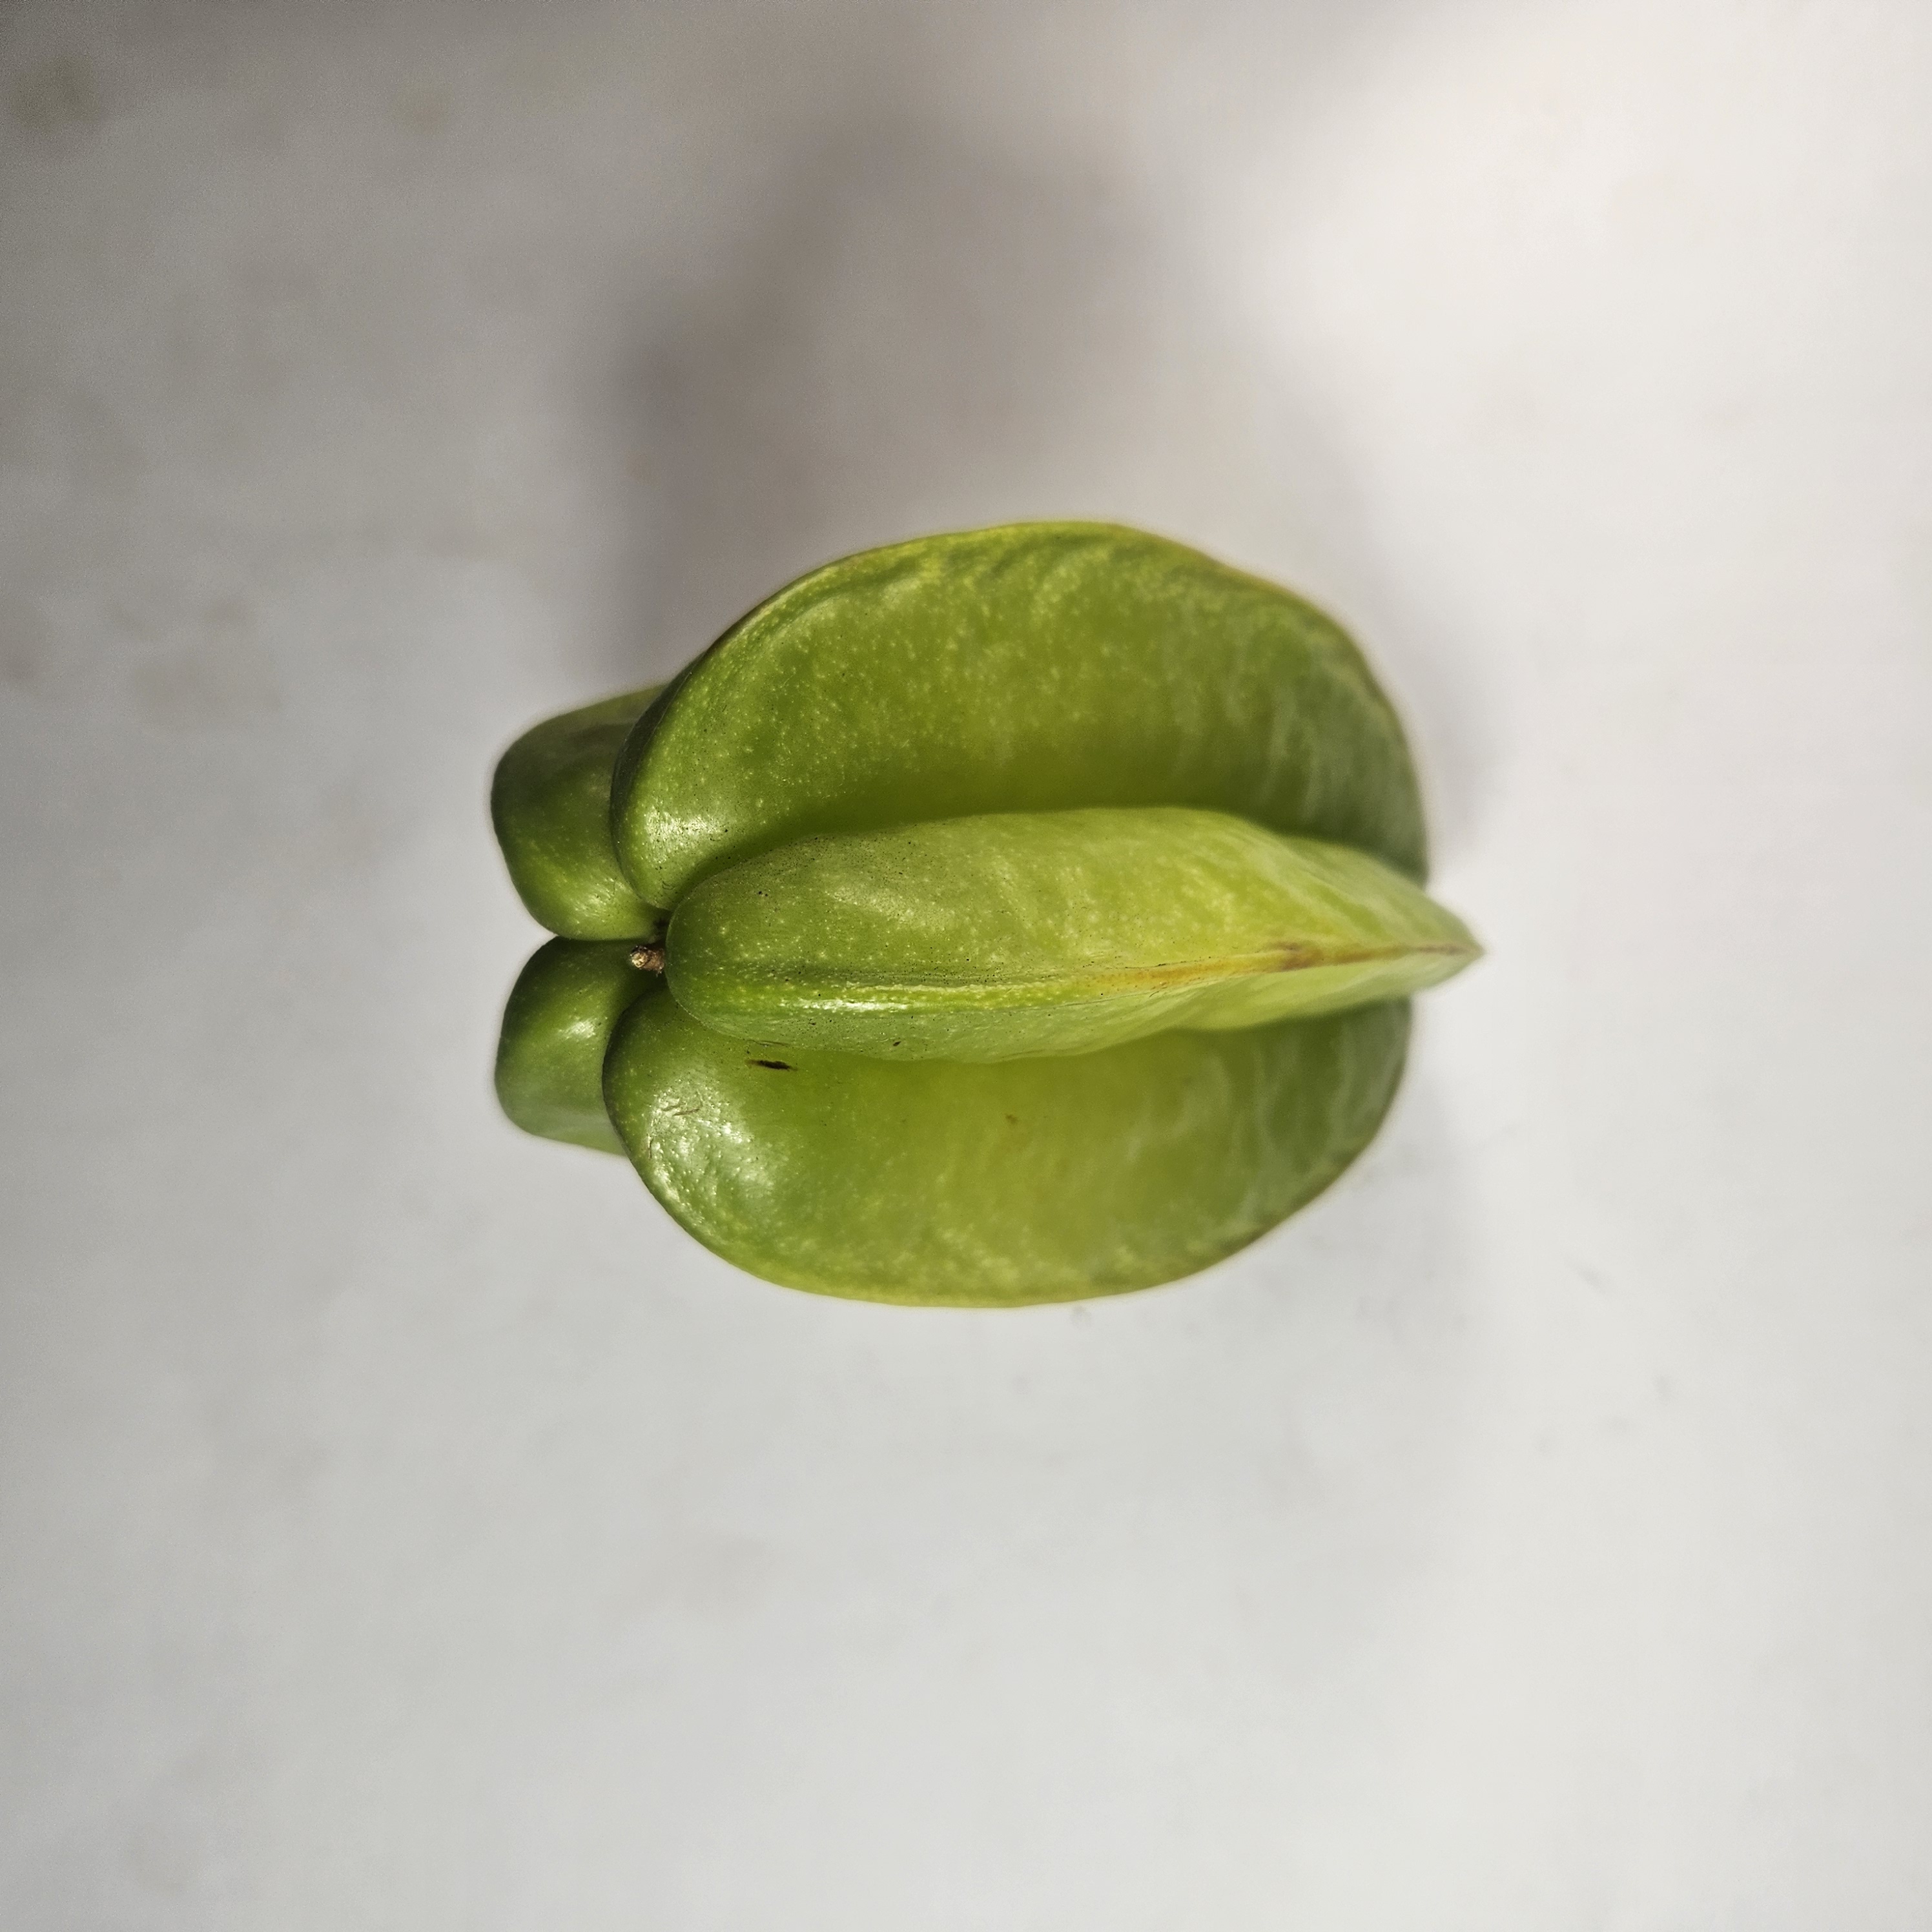
Label: Healthy Fruits